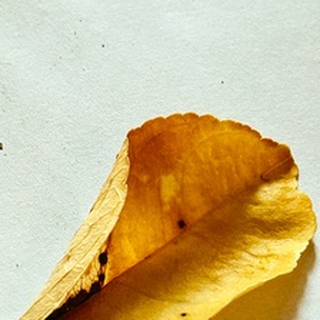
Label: lemon_dry_leaf